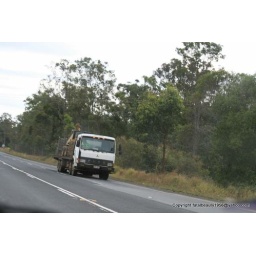
fuso truck in the road